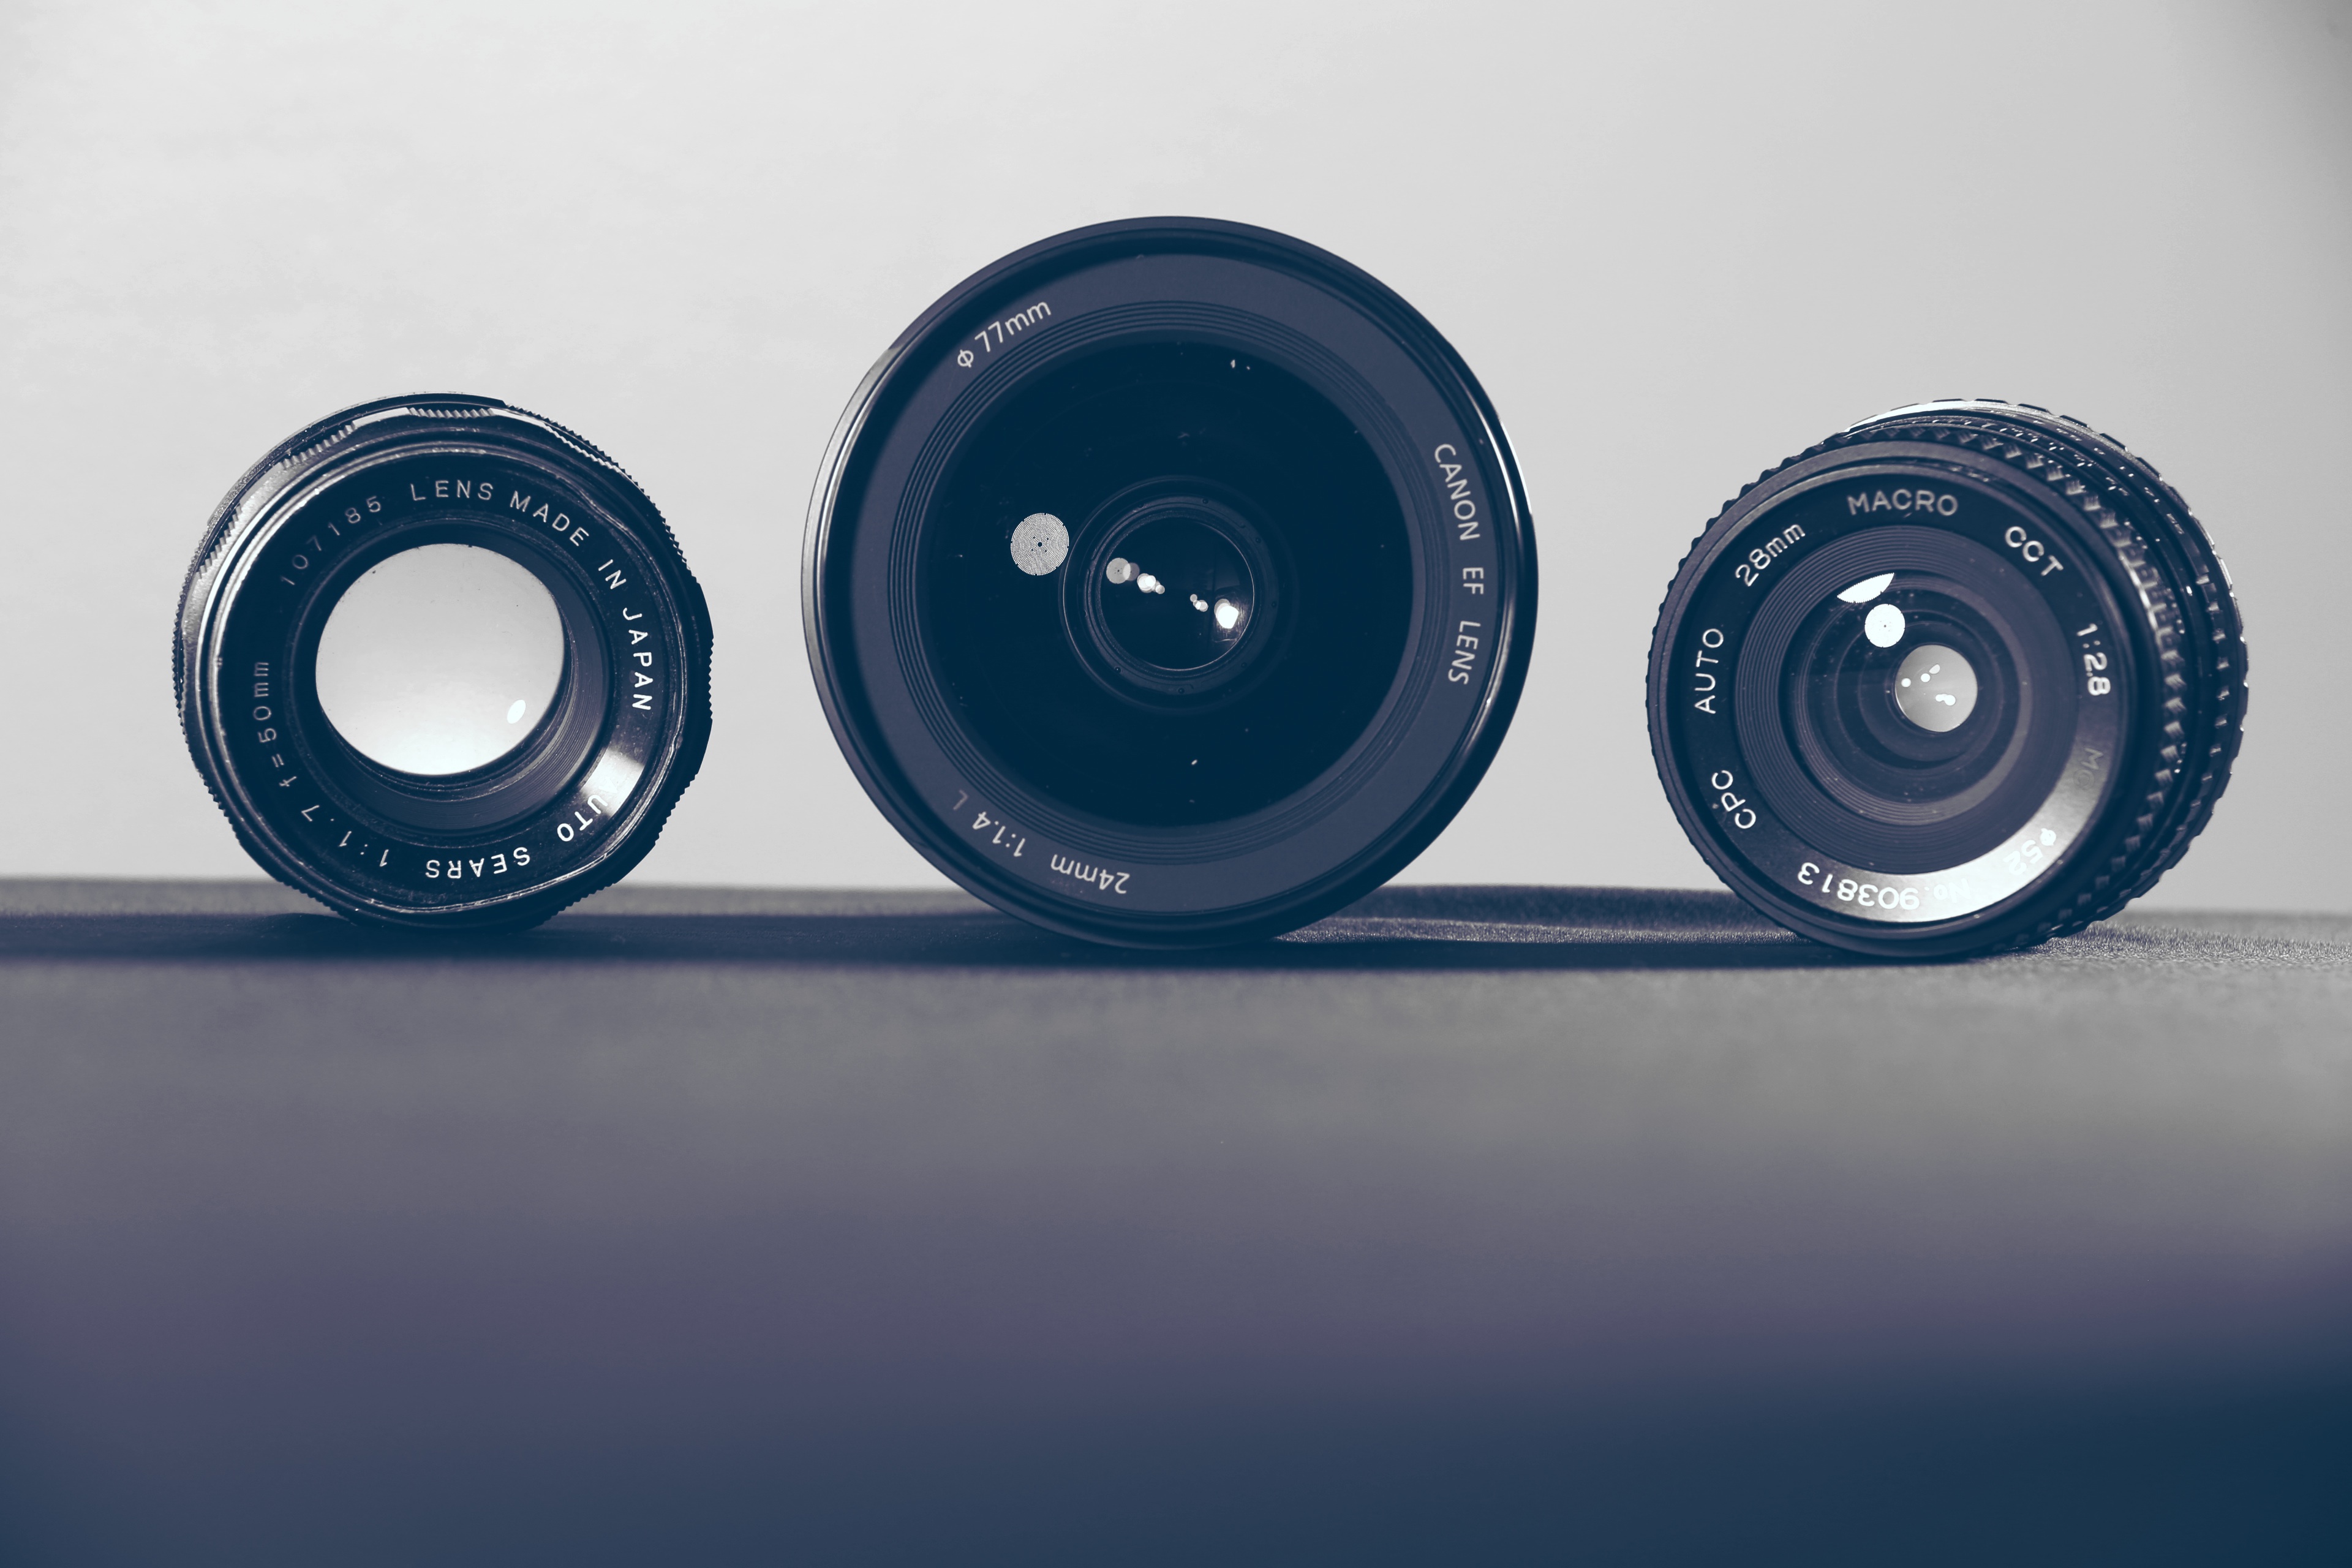
camera, photography, wheel, spoke, canon, blue, tire, product, rim, lenses, automotive tire